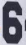
Number: 6